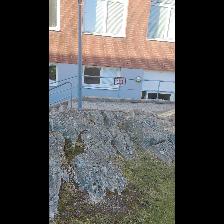
Label: NonHuman